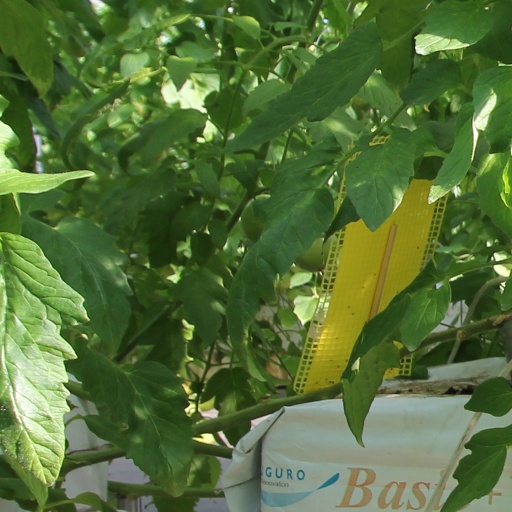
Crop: tomato